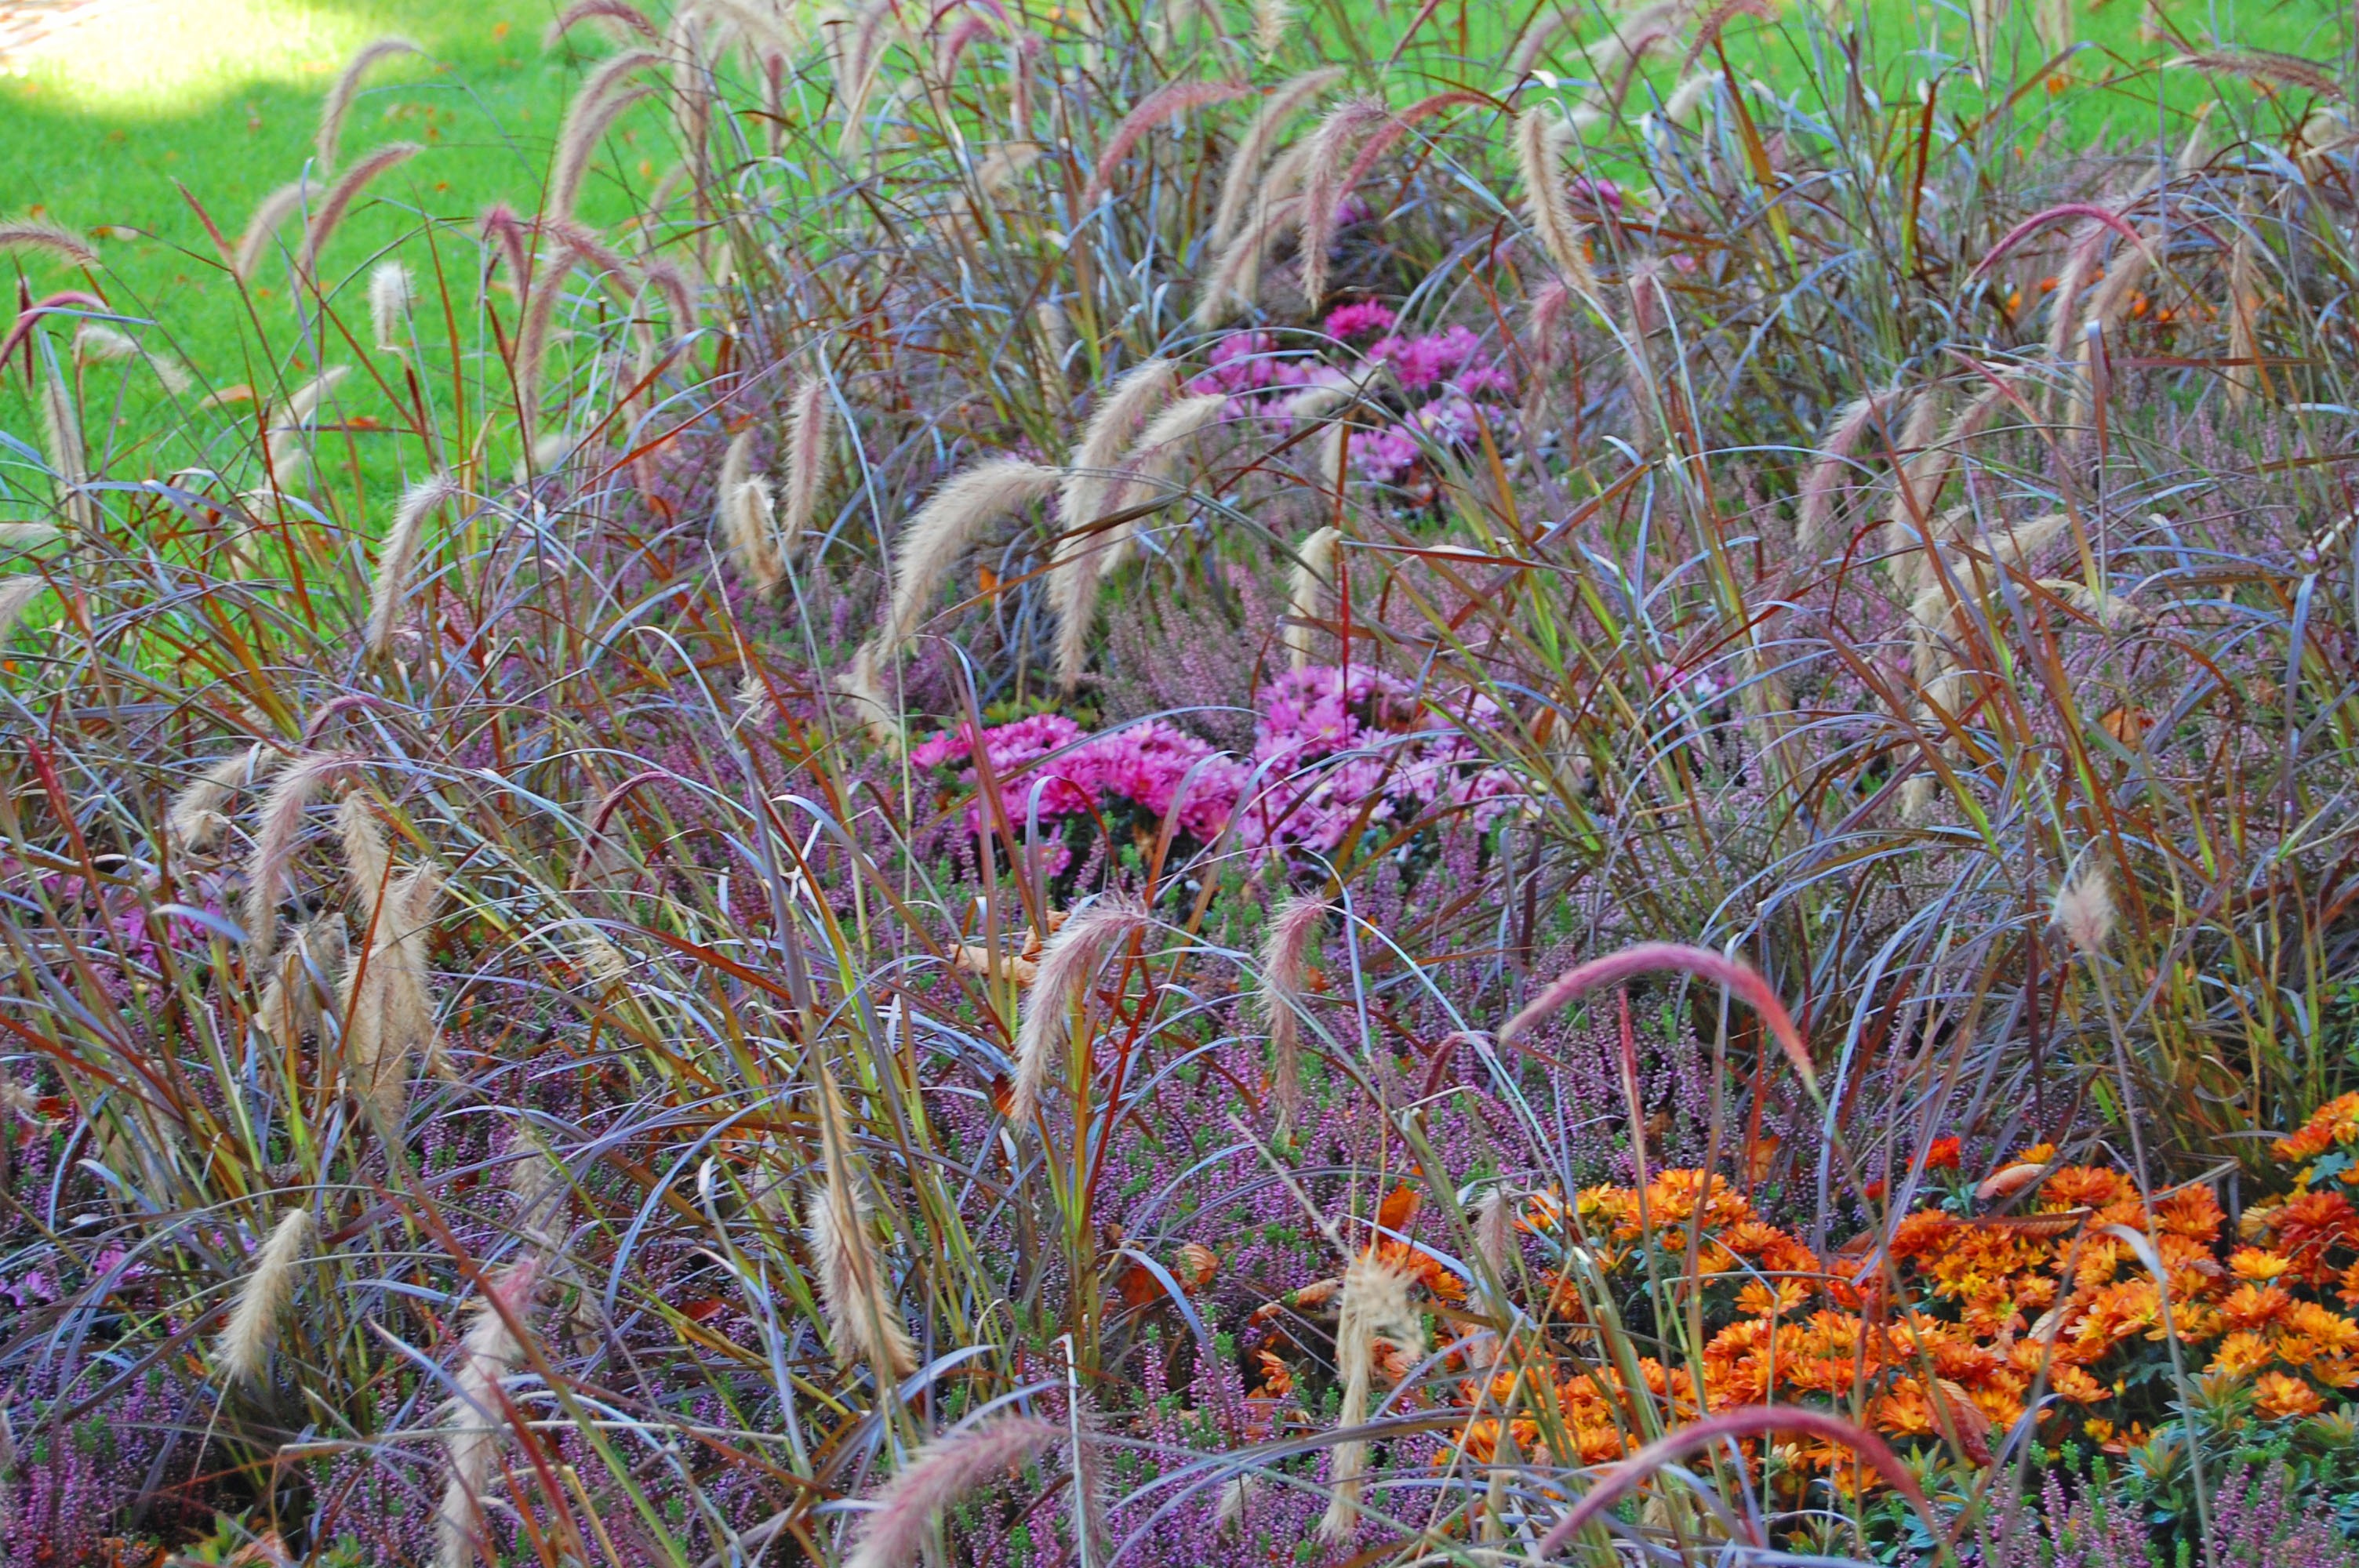
nature, grass, plant, meadow, prairie, leaf, flower, purple, wildlife, orange, jungle, autumn, botany, colorful, garden, flora, wildflower, vegetation, shrub, wetland, beautiful, woodland, habitat, grasses, natural environment, grass family